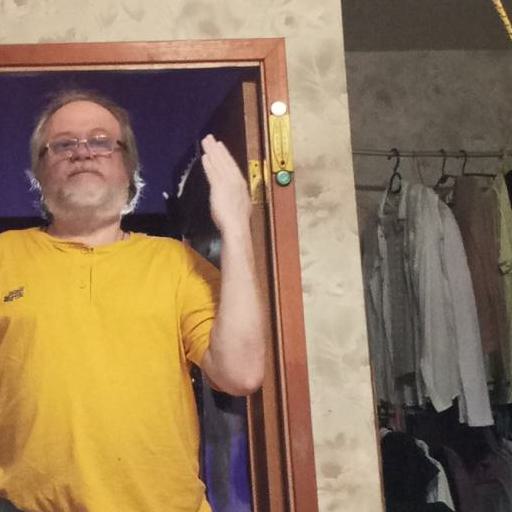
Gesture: stop_inverted